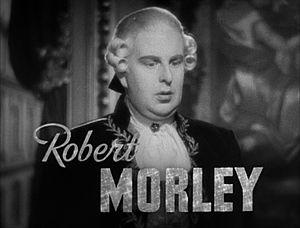
Marie-Antoinette est un film américain, réalisé en 1938 par W. S. Van Dyke.